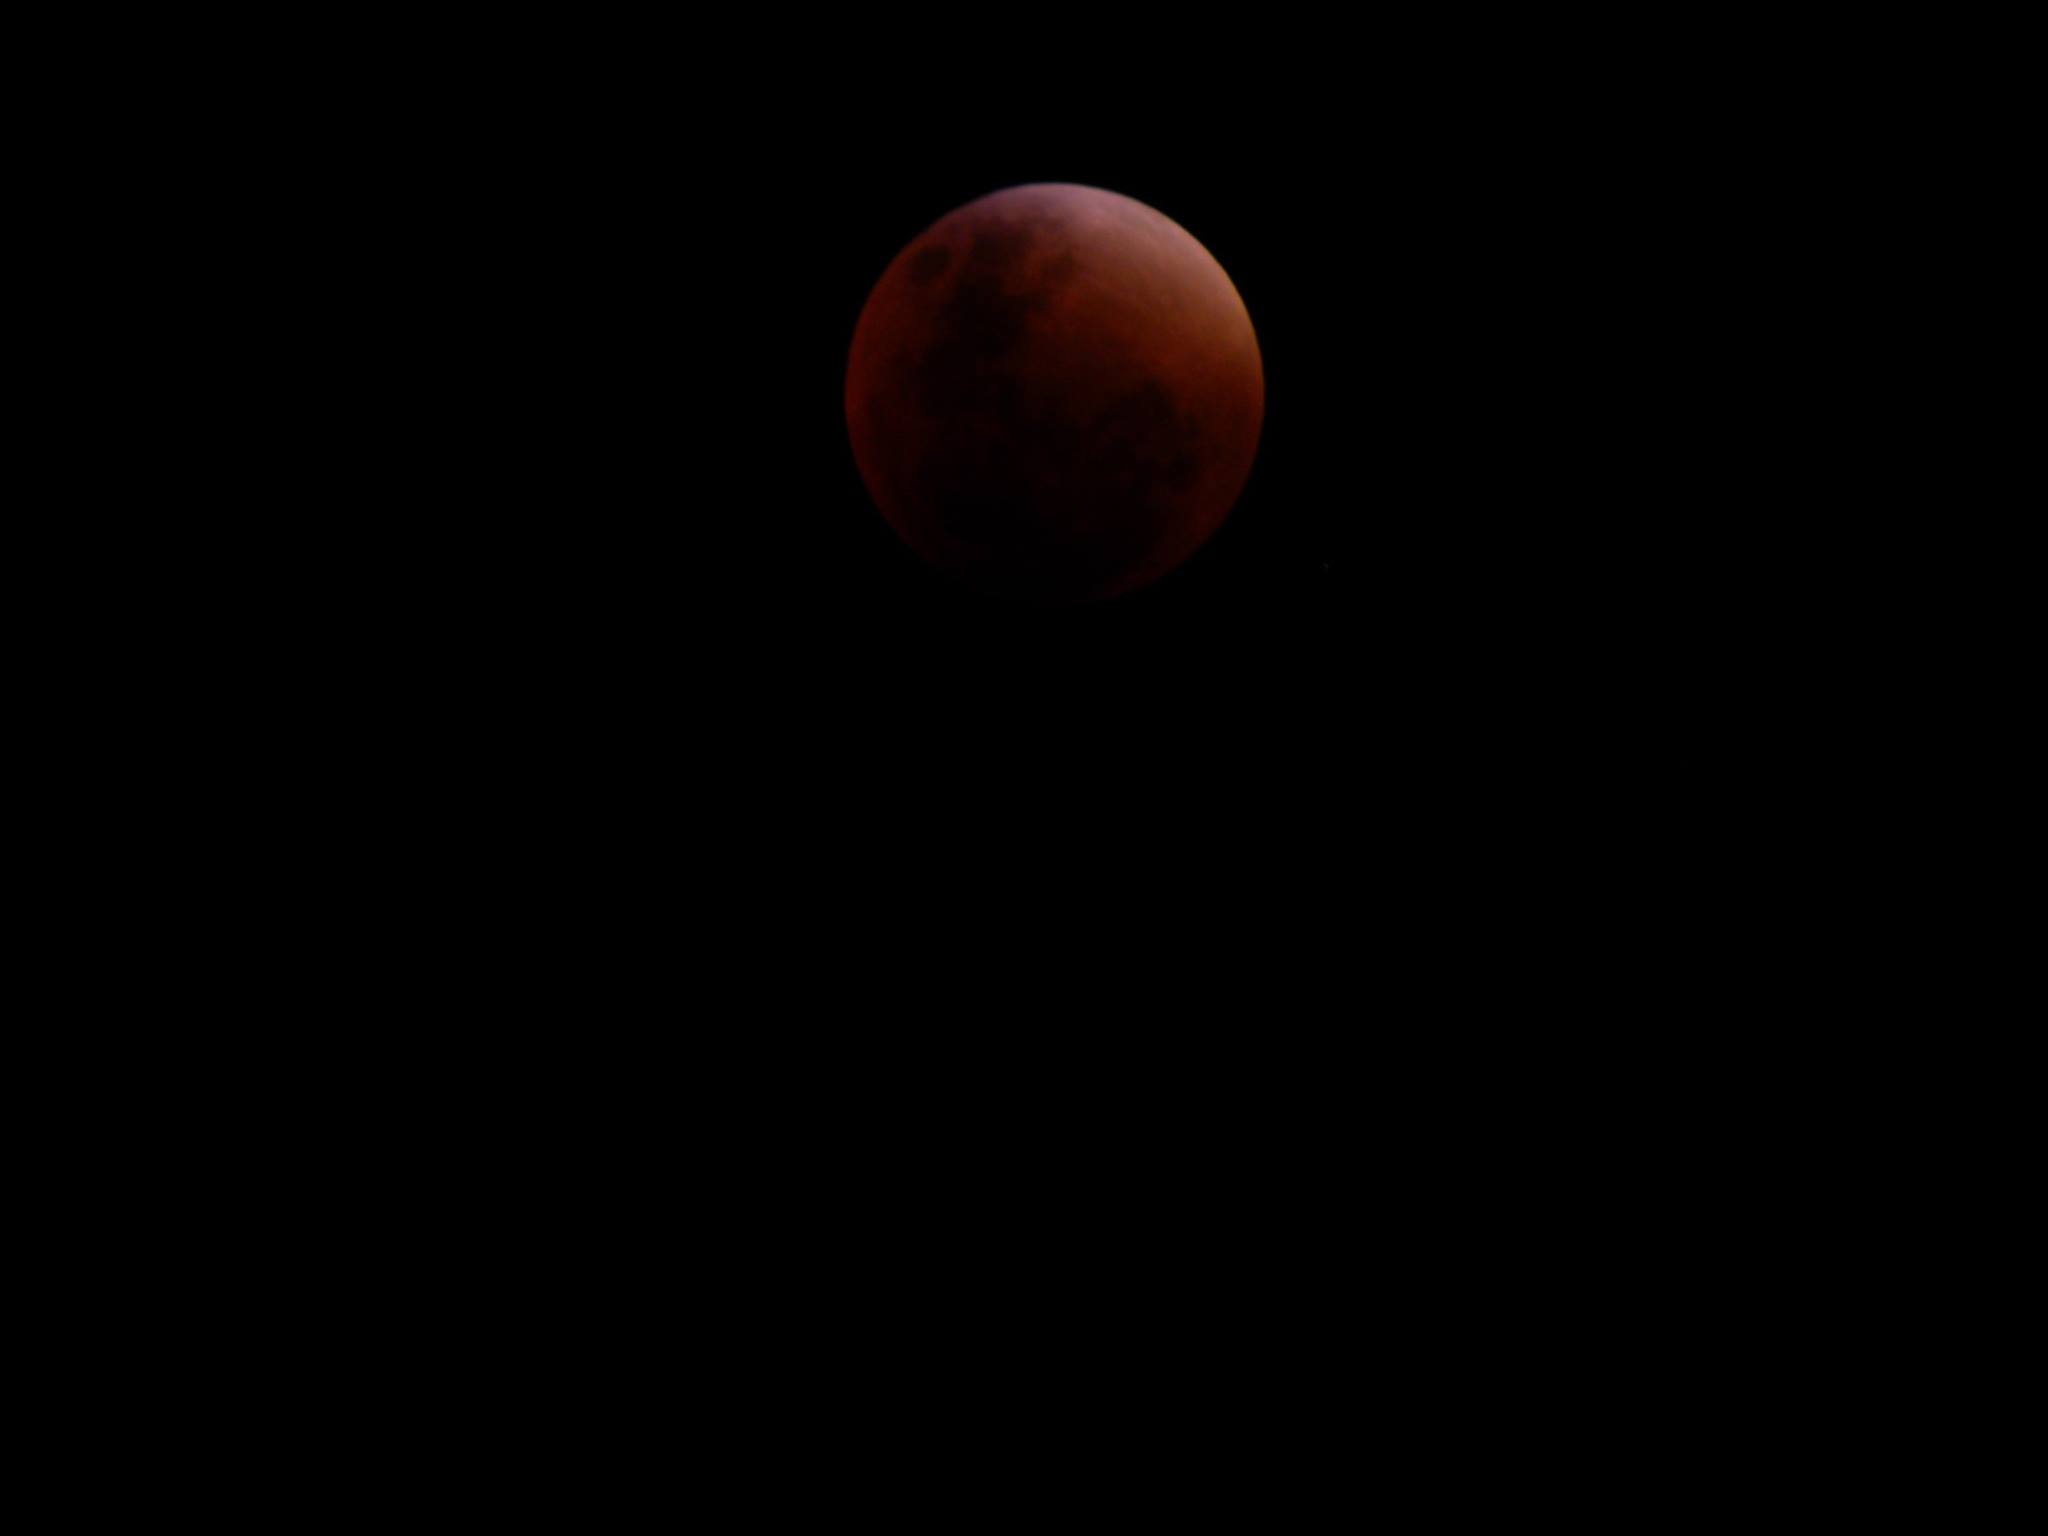
moon, moonlight, red moon, blood moon, night, eclipse, atmosphere, sky, astronomical object, planet, computer wallpaper, lunar eclipse, darkness, sphere, celestial event, midnight, space, still life photography